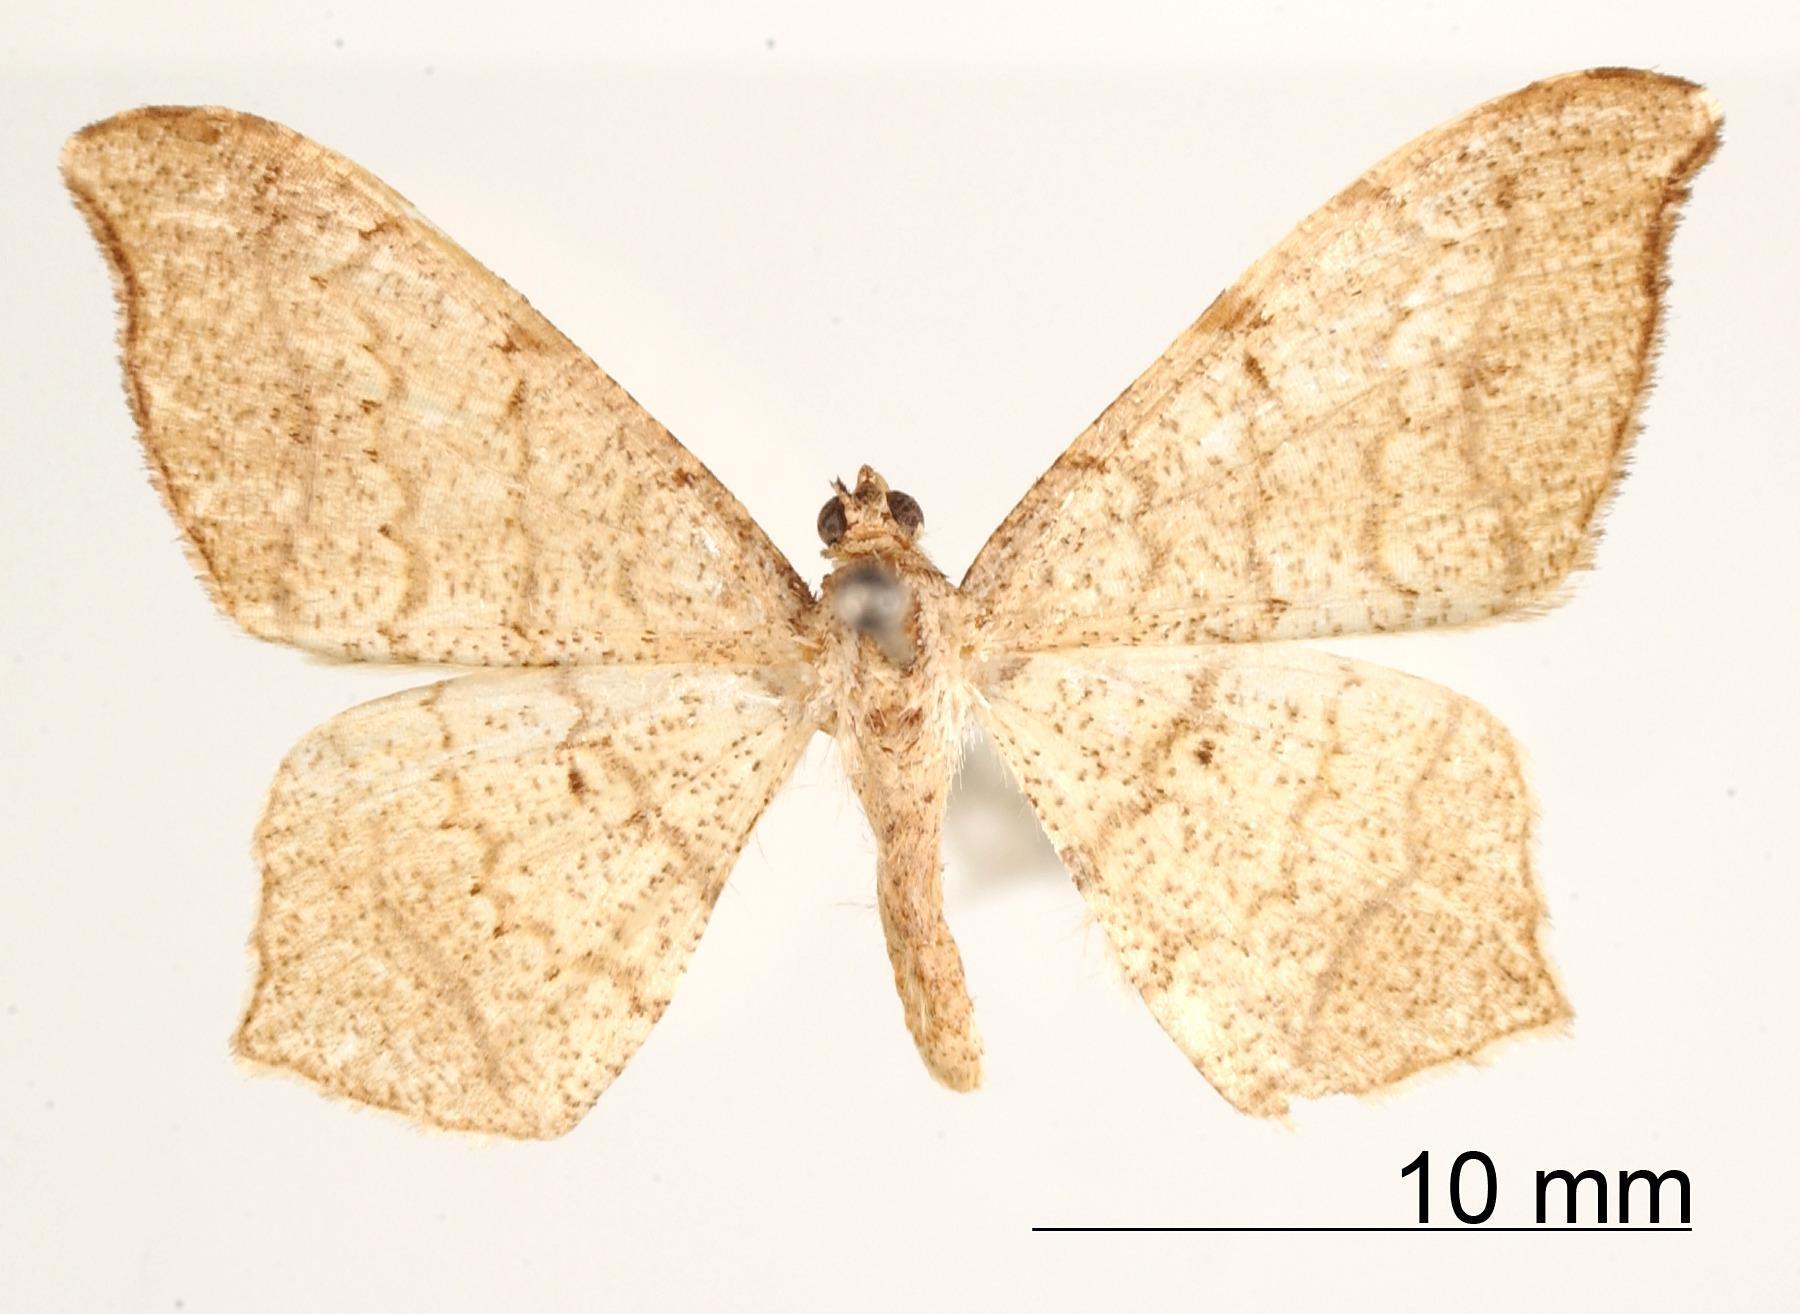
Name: Semiothisa tenuilineata
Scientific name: Semiothisa tenuilineata Dognin, 1924
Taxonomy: Animalia, Arthropoda, Insecta, Lepidoptera, Geometridae, Ennominae
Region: [Not Stated]
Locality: San Ignacio, Haut-Parana, Misiones, Argentina
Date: [Not Stated]